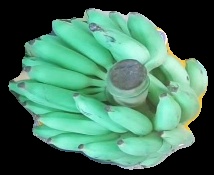
Variety: elakki-bale
Grade: grade2